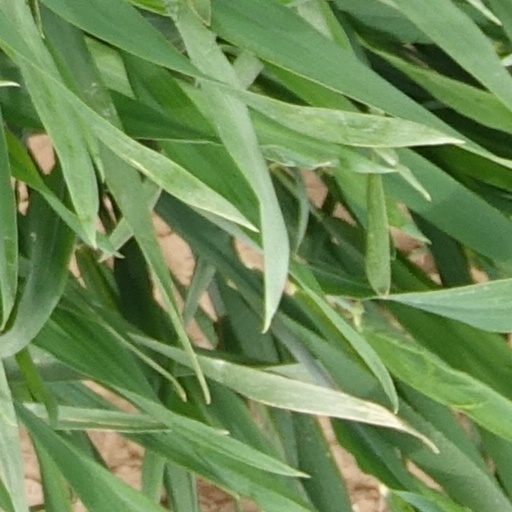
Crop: wheat